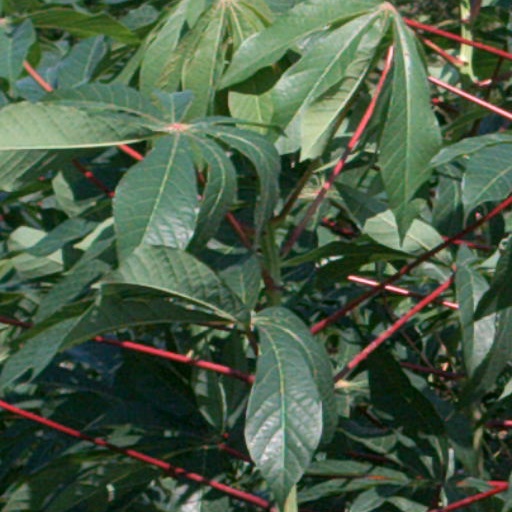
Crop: cassava